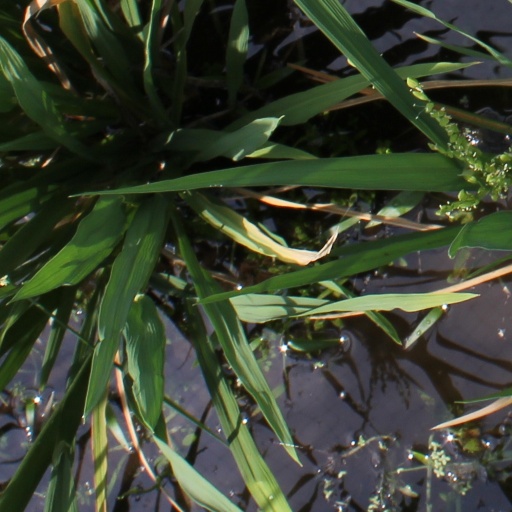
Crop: rice